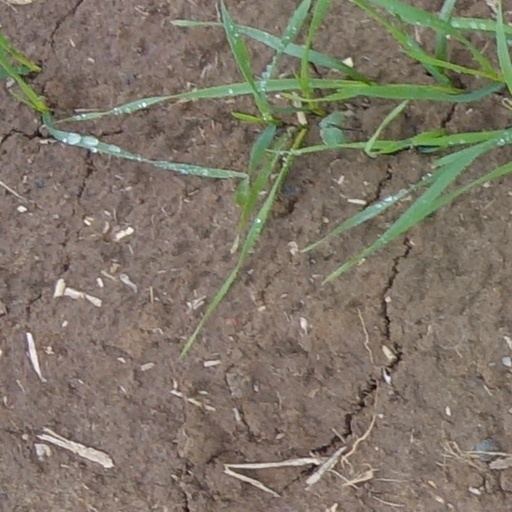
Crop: wheat